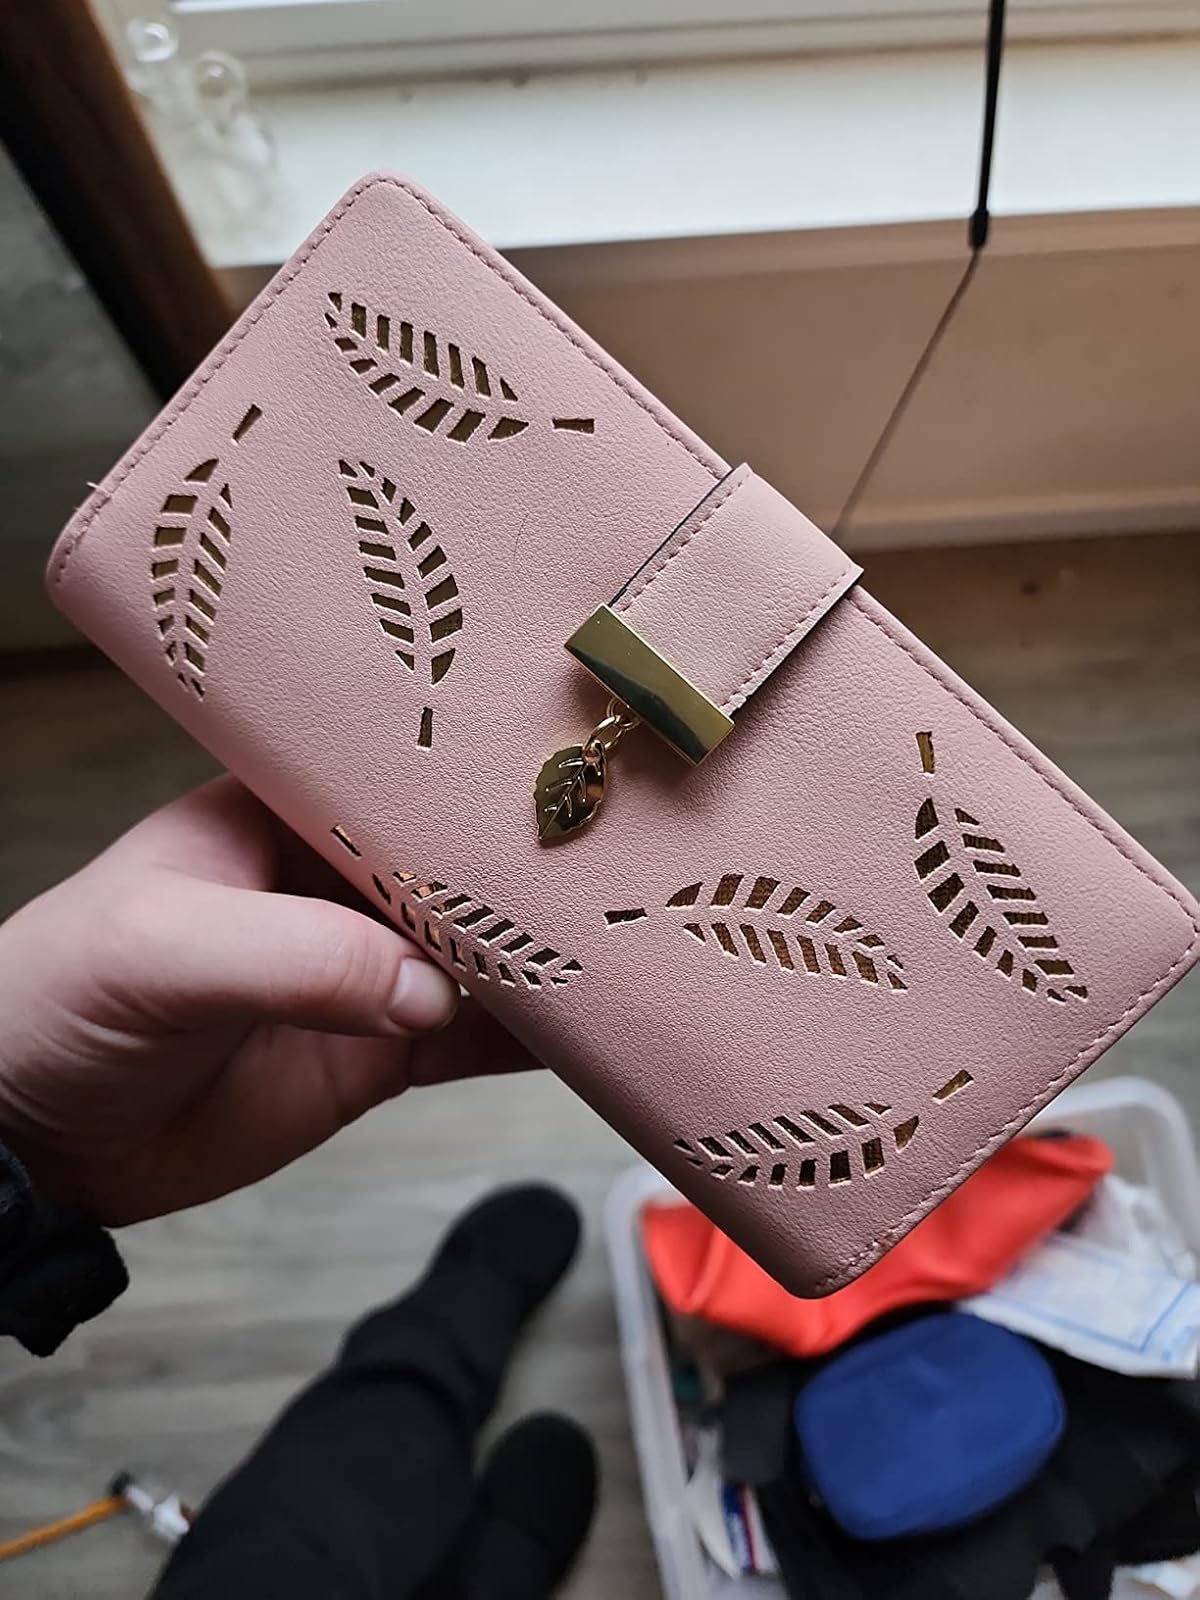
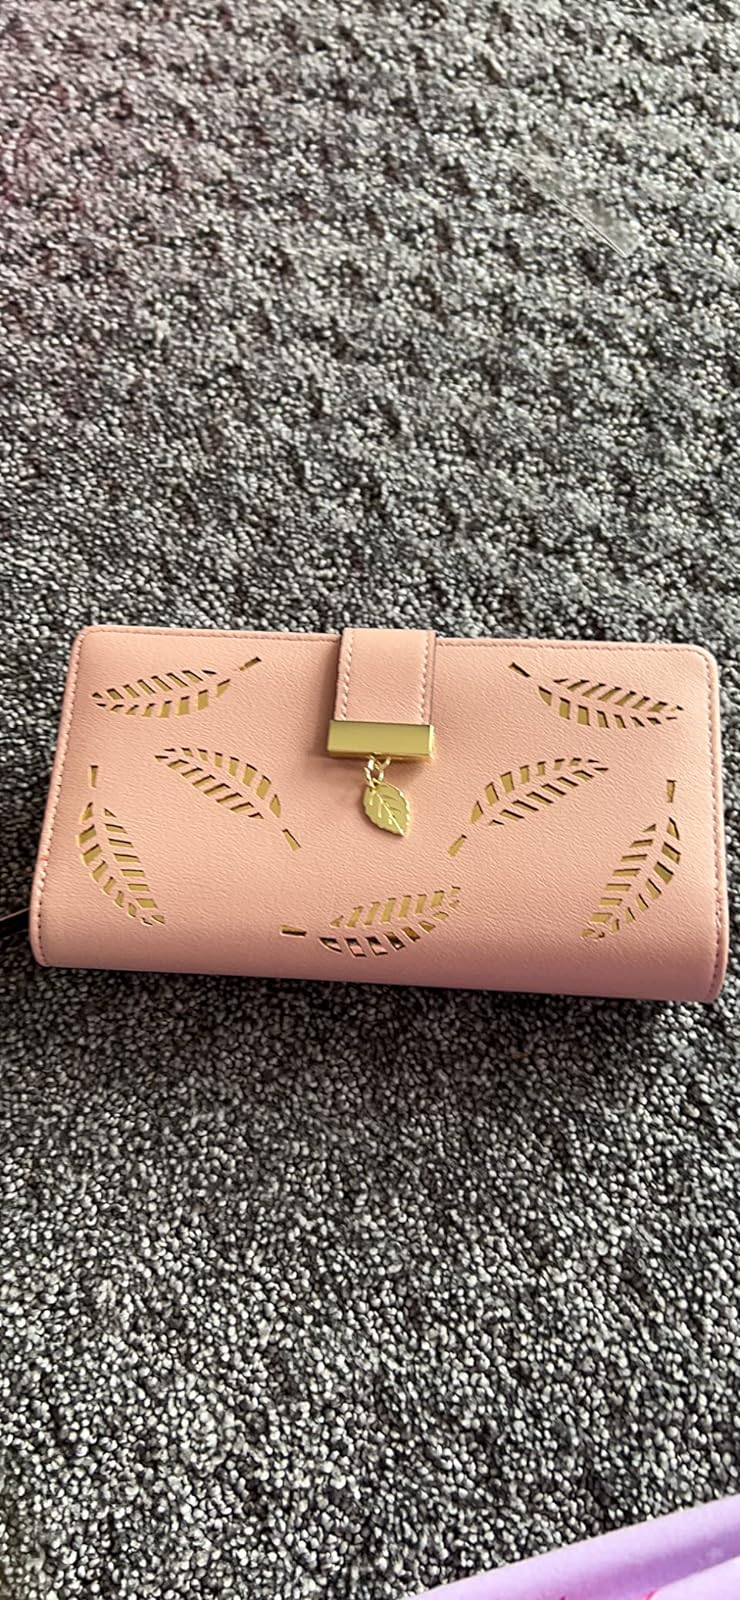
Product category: accessories_handbag
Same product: yes